Manly, New South Wales

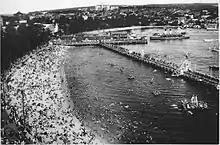
Manly Cove including the ferry terminal

Manly was named by Captain Arthur Phillip for the Indigenous people living there, stating that "their confidence and manly behaviour made me give the name of Manly Cove to this place". These men were of the Kay-ye-my clan (of the Dharug-speaking Gayemaygal people). While scouting for fresh water in the area, Phillip encountered members of the clan, and after a kidnapping he was speared in the shoulder by one of the clan as a punishment ritual; the progressively-minded Phillip ordered his men not to retaliate. In Capt. Tench's words,